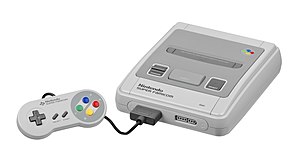
Super Nintendo Entertainment System
Super Nintendo Entertainment System, også kendt som Super Nintendo, Super NES eller SNES, er en 16-bit videospilkonsol udgivet af Nintendo i Nordamerika, Brasilien, Europa og Australien i 1991. I Japan, hvor den er kendt som Super Famicom, produceredes den siden 1990. I Sydkorea er den kendt som Super Comboy. Sidstnævnte konsol licenseredes og distribueredes af Hyundai Electronics.